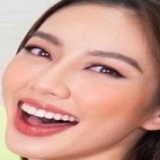
hoa hậu Nguyễn Thúc Thùy Tiên